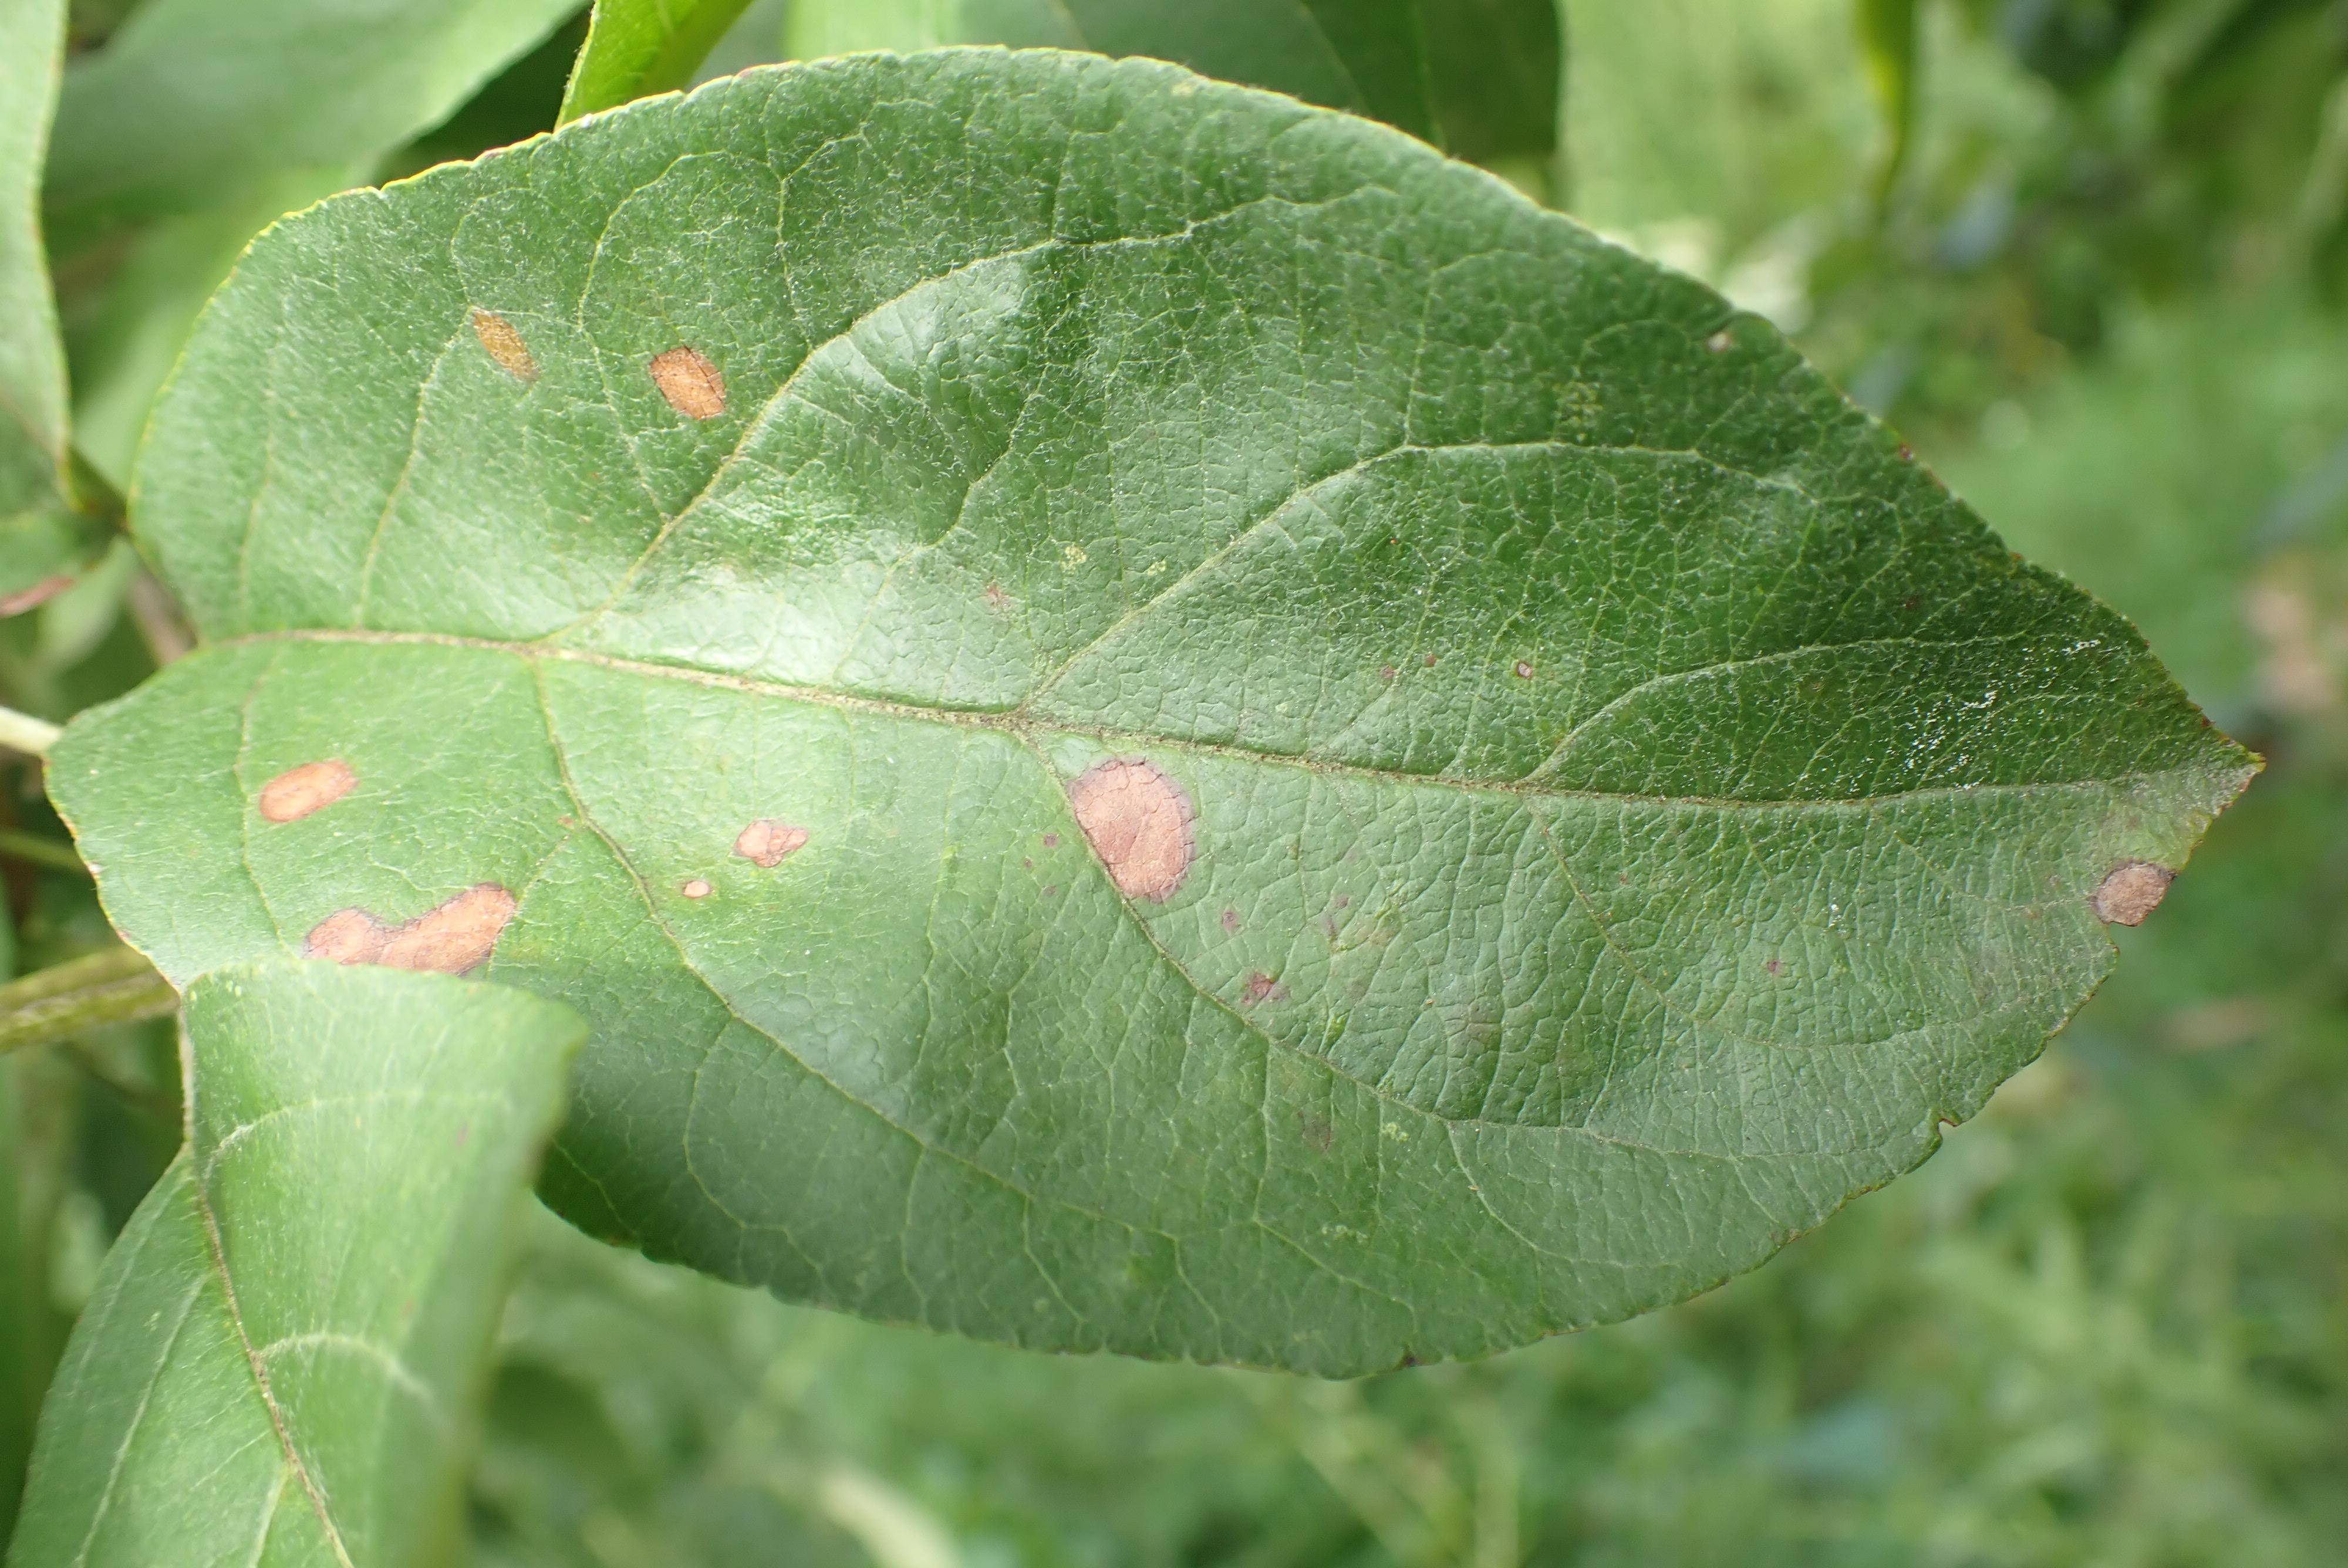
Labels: frog_eye_leaf_spot